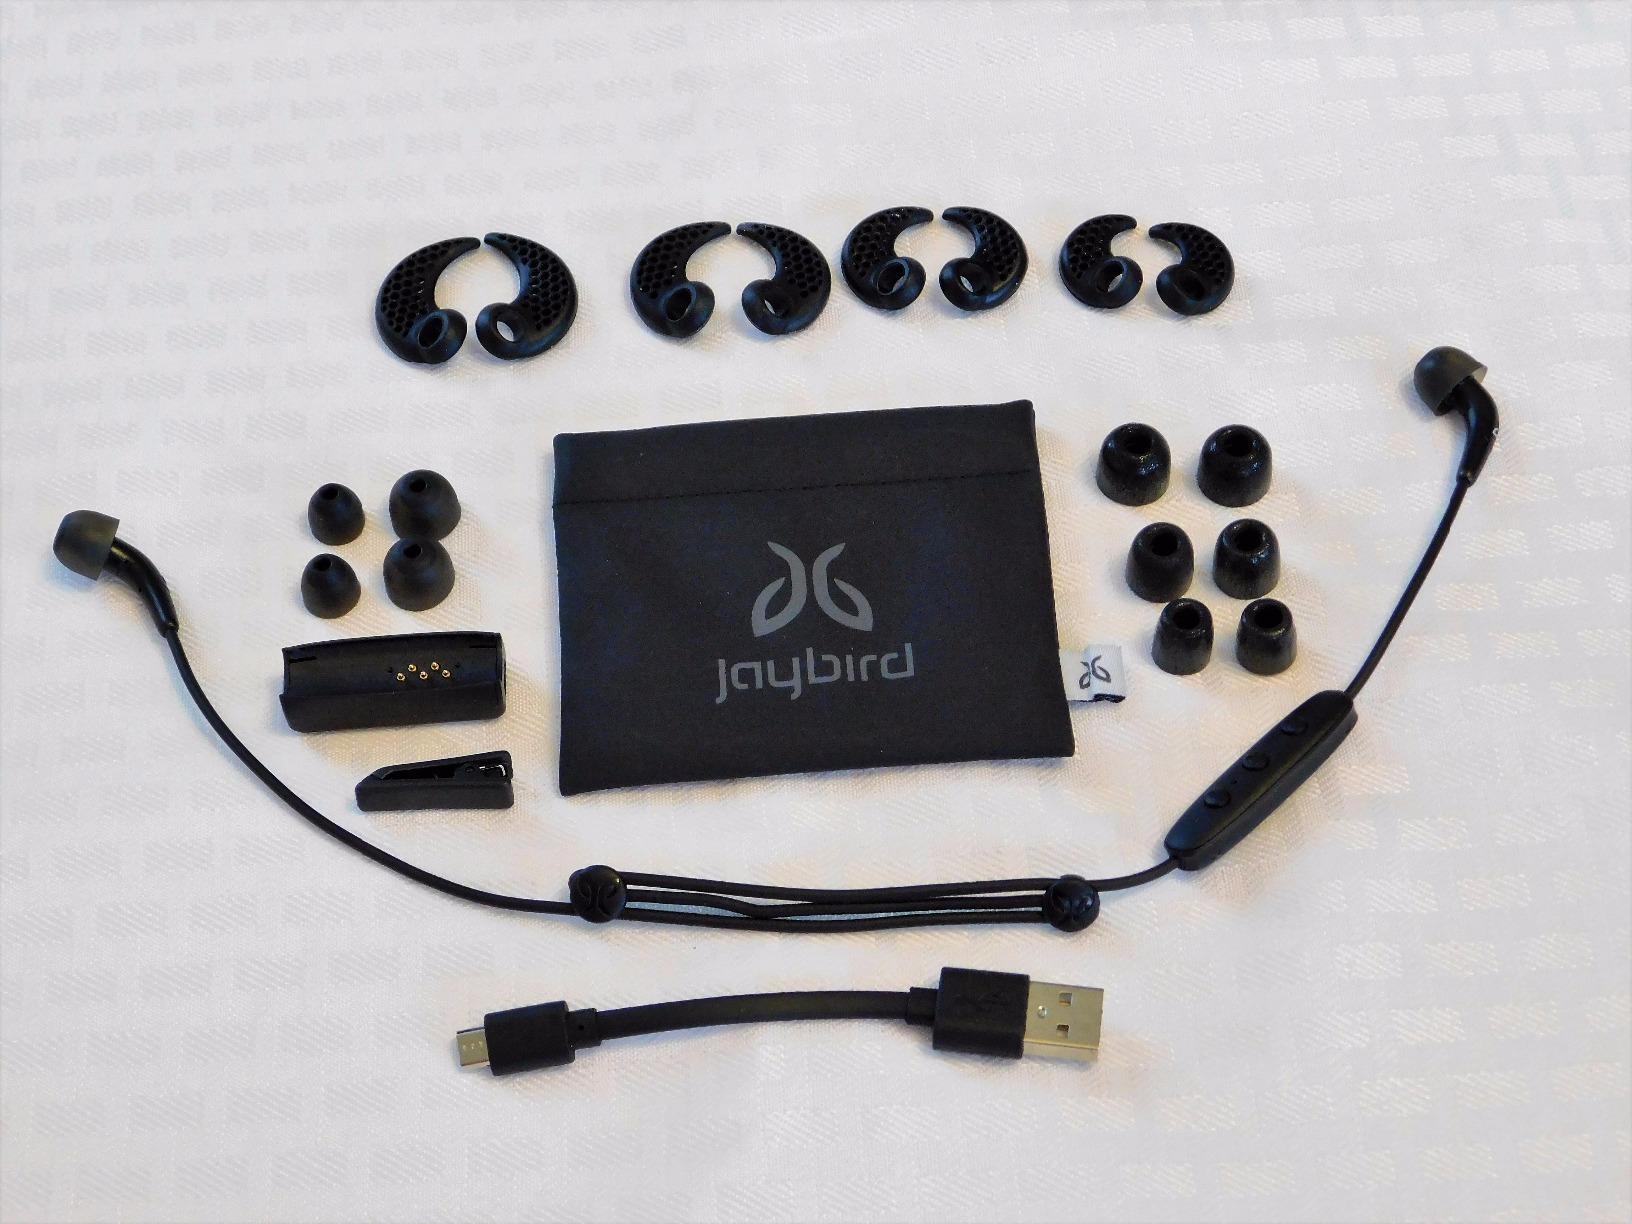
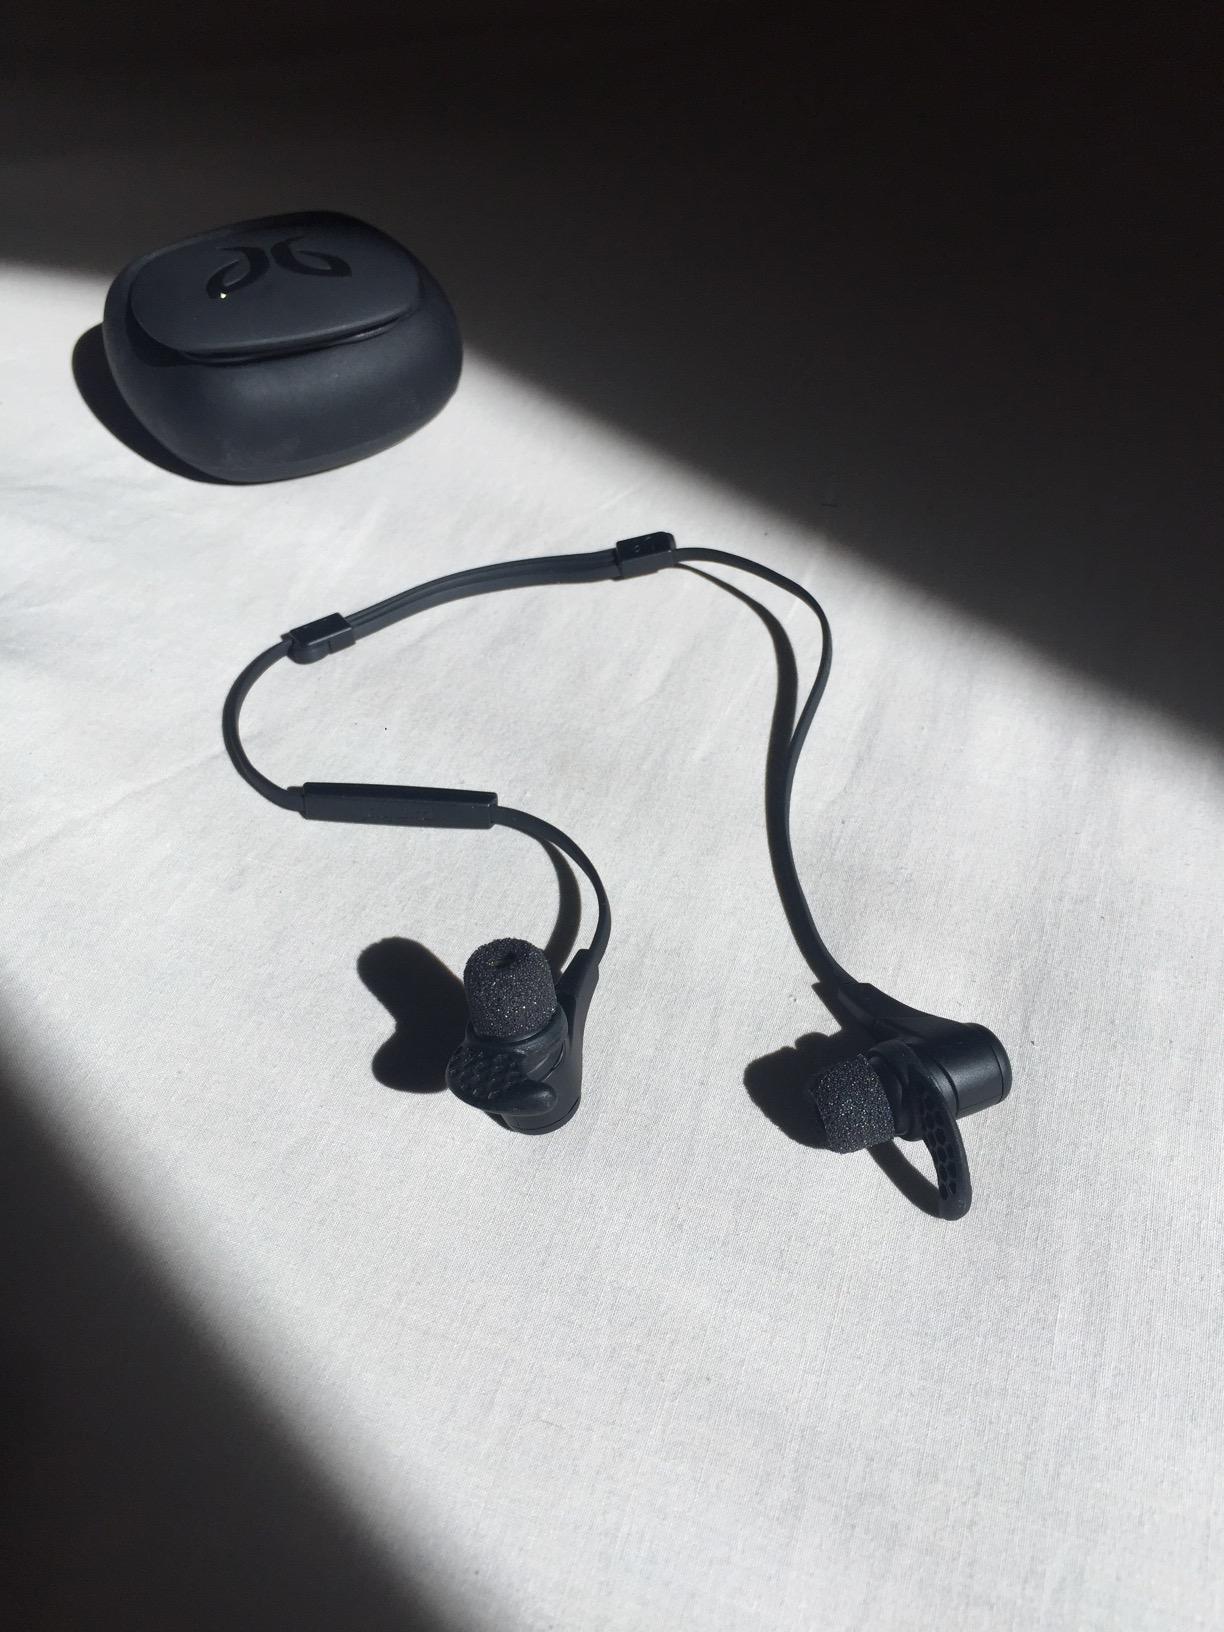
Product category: headphones
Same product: no